List of characters in the Breaking Bad franchise

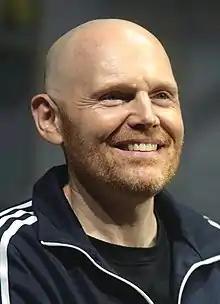
Bill Burr

Peter, commonly referred to as Skinny Pete (played by Charles Baker), is Jesse's friend. He served time in prison with Tuco and introduces Jesse to him. Jesse recruits Pete to deal meth, although Pete is on probation. When Pete is mugged by two addicts, Jesse is forced to get the money and product back. After Badger is arrested and Combo is killed, Pete quits dealing for Jesse, fearing being sent back to prison and for his own safety. He decides to sell meth for Jesse again, albeit on a smaller scale. He attends Narcotics Anonymous meetings with Badger. After following the program together and staying clean, they relapse when Jesse tempts them with meth. After a few days of heavy meth use they leave Jesse's house. In the Season 5 episode "Hazard Pay", Pete is shown to be a talented pianist as he plays a small section of C.P.E. Bach's "Solfeggietto" at a music store. He is also seen in the mid-season premiere "Blood Money", hanging out at Jesse's house and listening to Badger's "Star Trek" script.